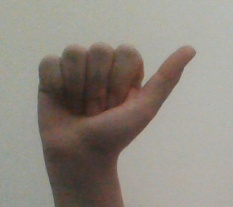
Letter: dhad